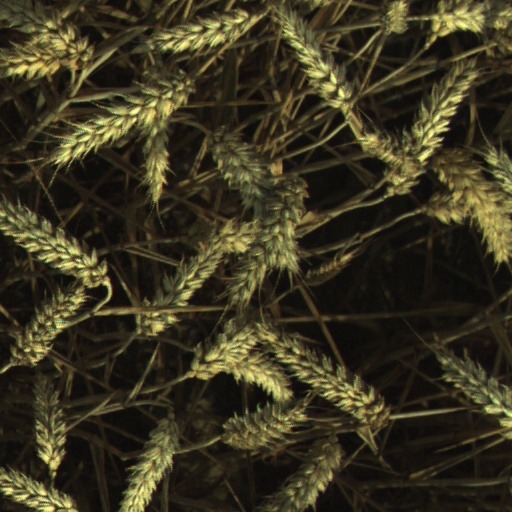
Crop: wheat